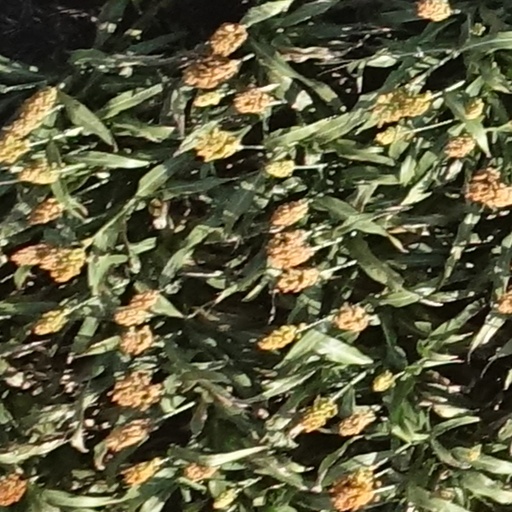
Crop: sorghum